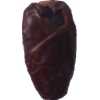
Label: dates